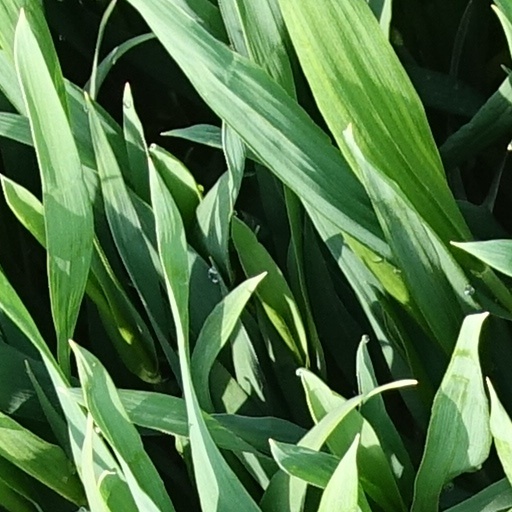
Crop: wheat